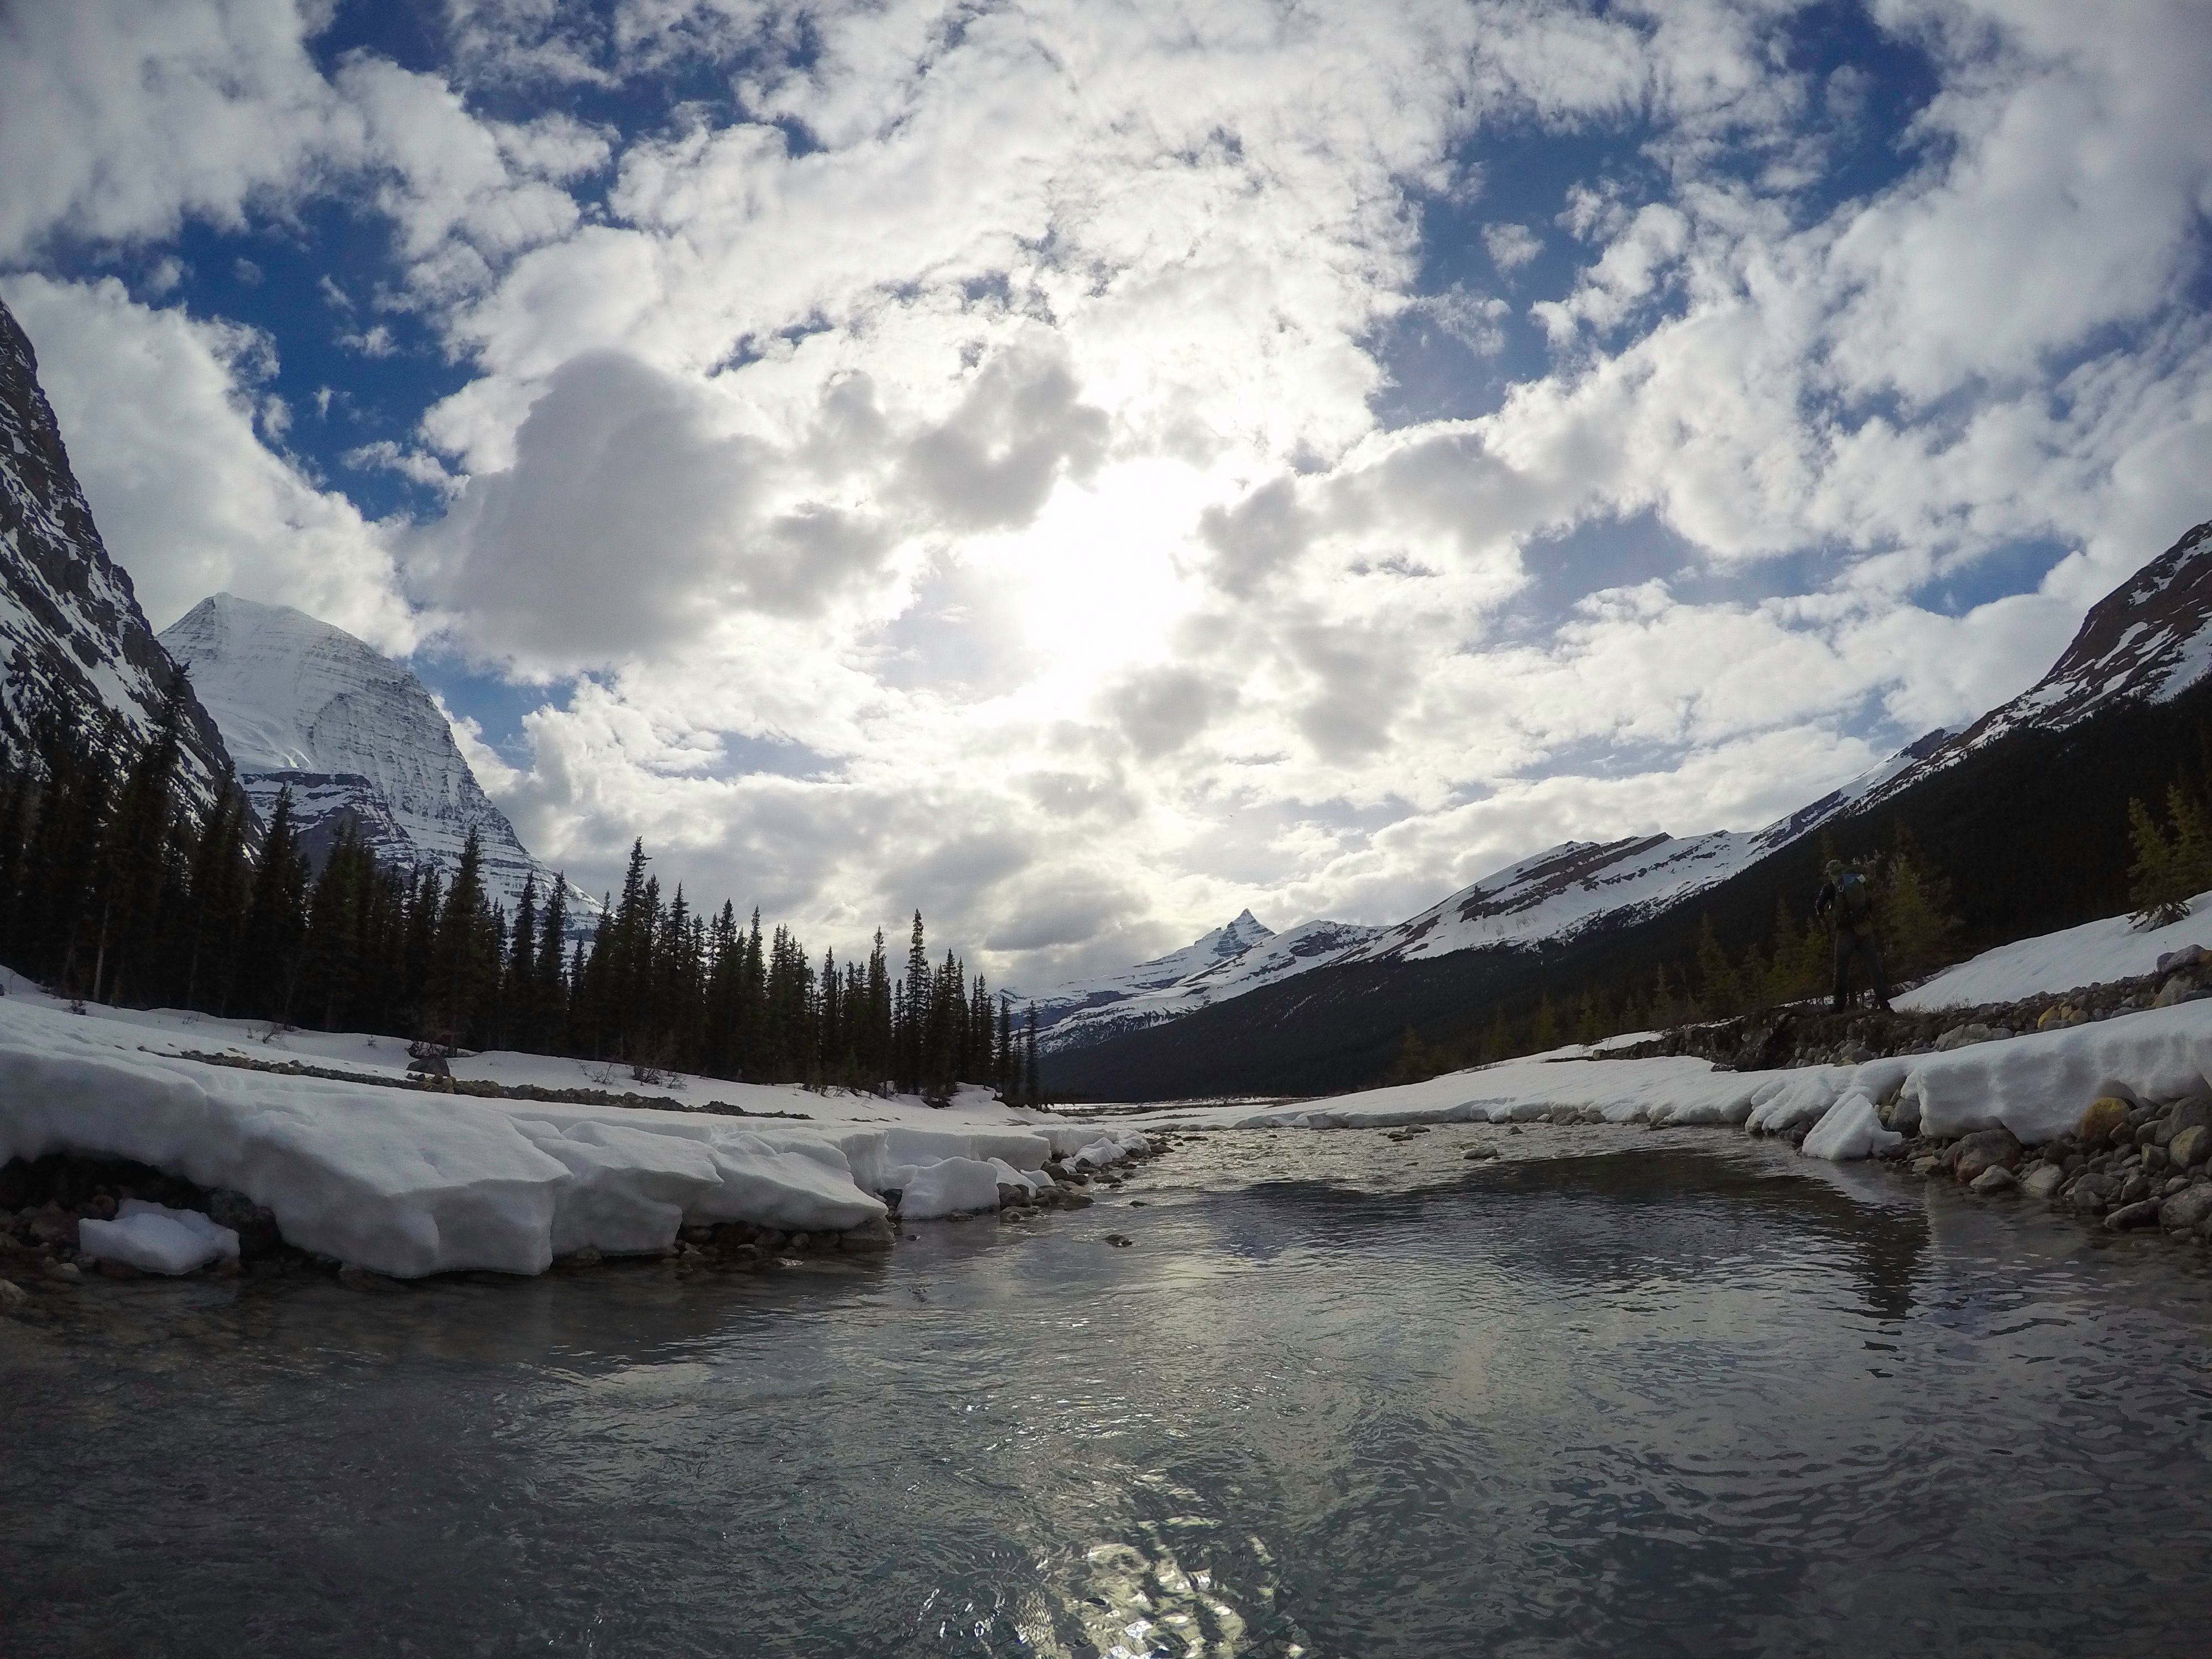
landscape, nature, wilderness, mountain, snow, winter, cloud, lake, river, valley, mountain range, ice, reflection, glacier, weather, fjord, reservoir, alps, loch, landform, geographical feature, mountainous landforms, glacial landform